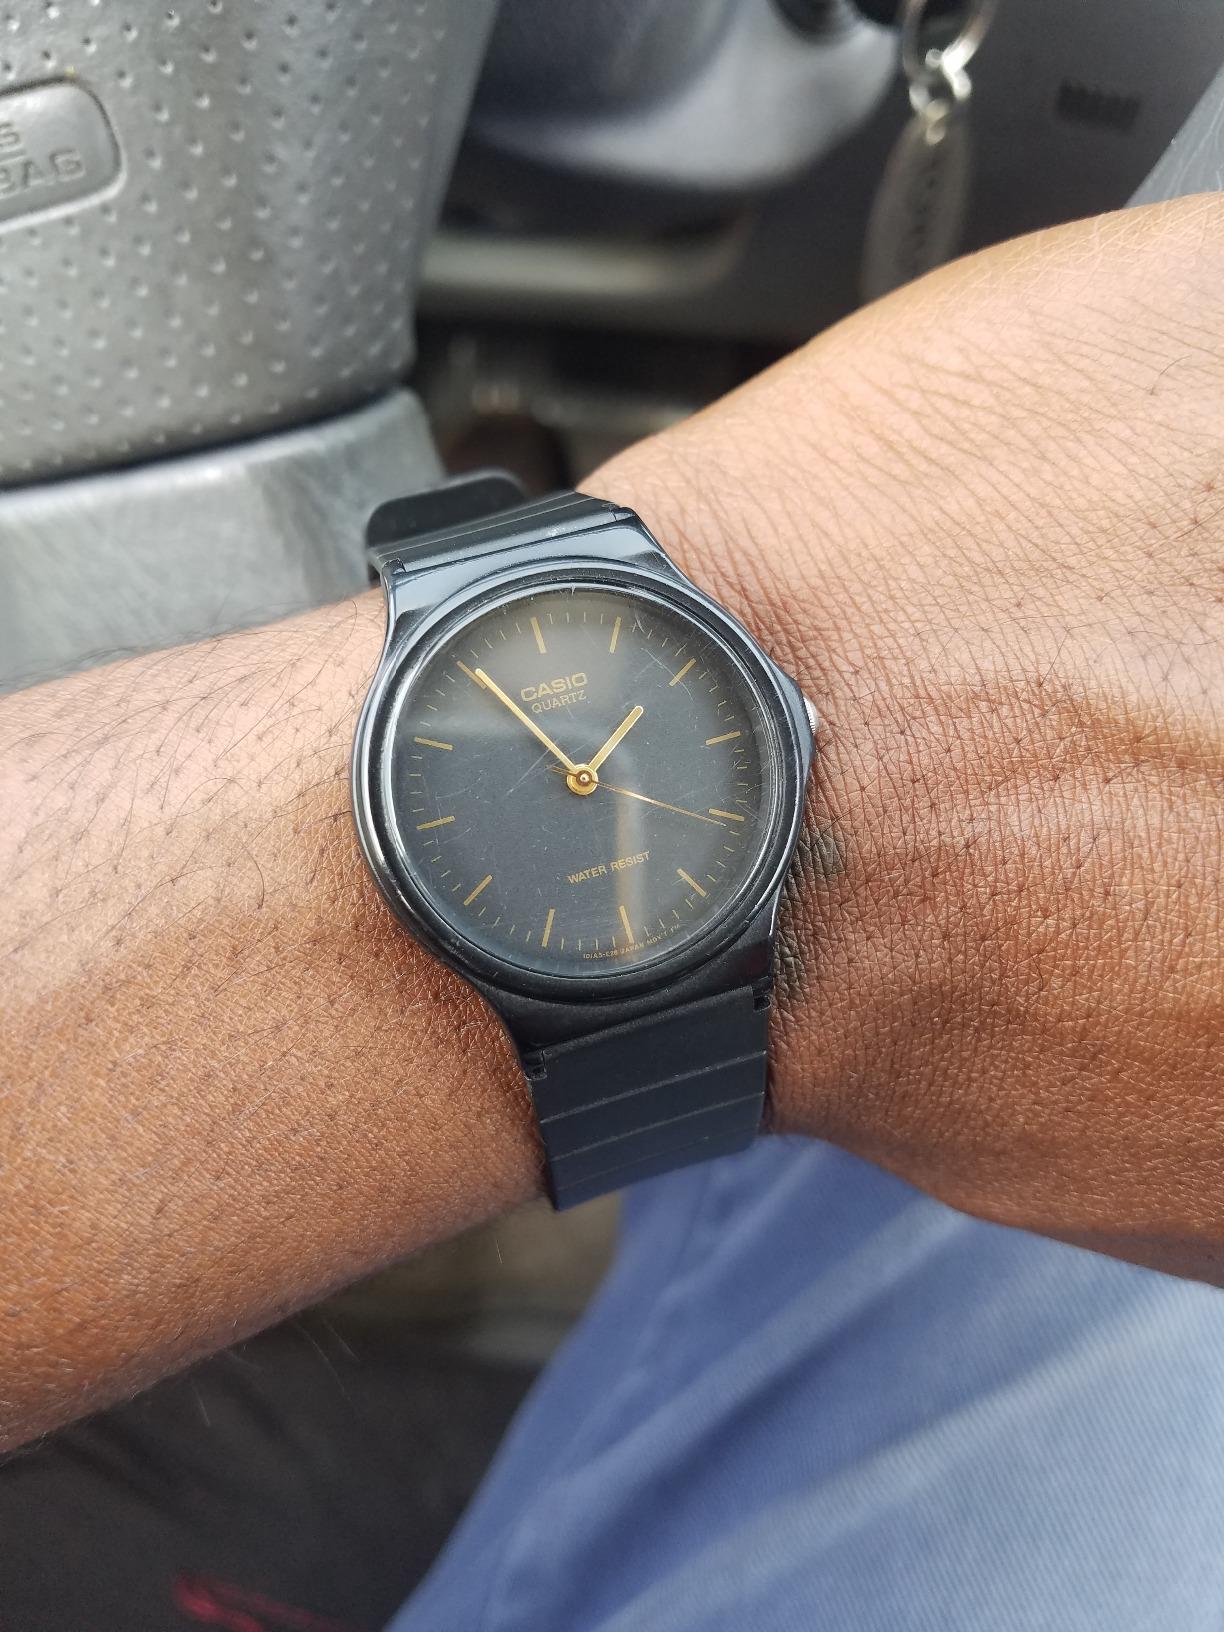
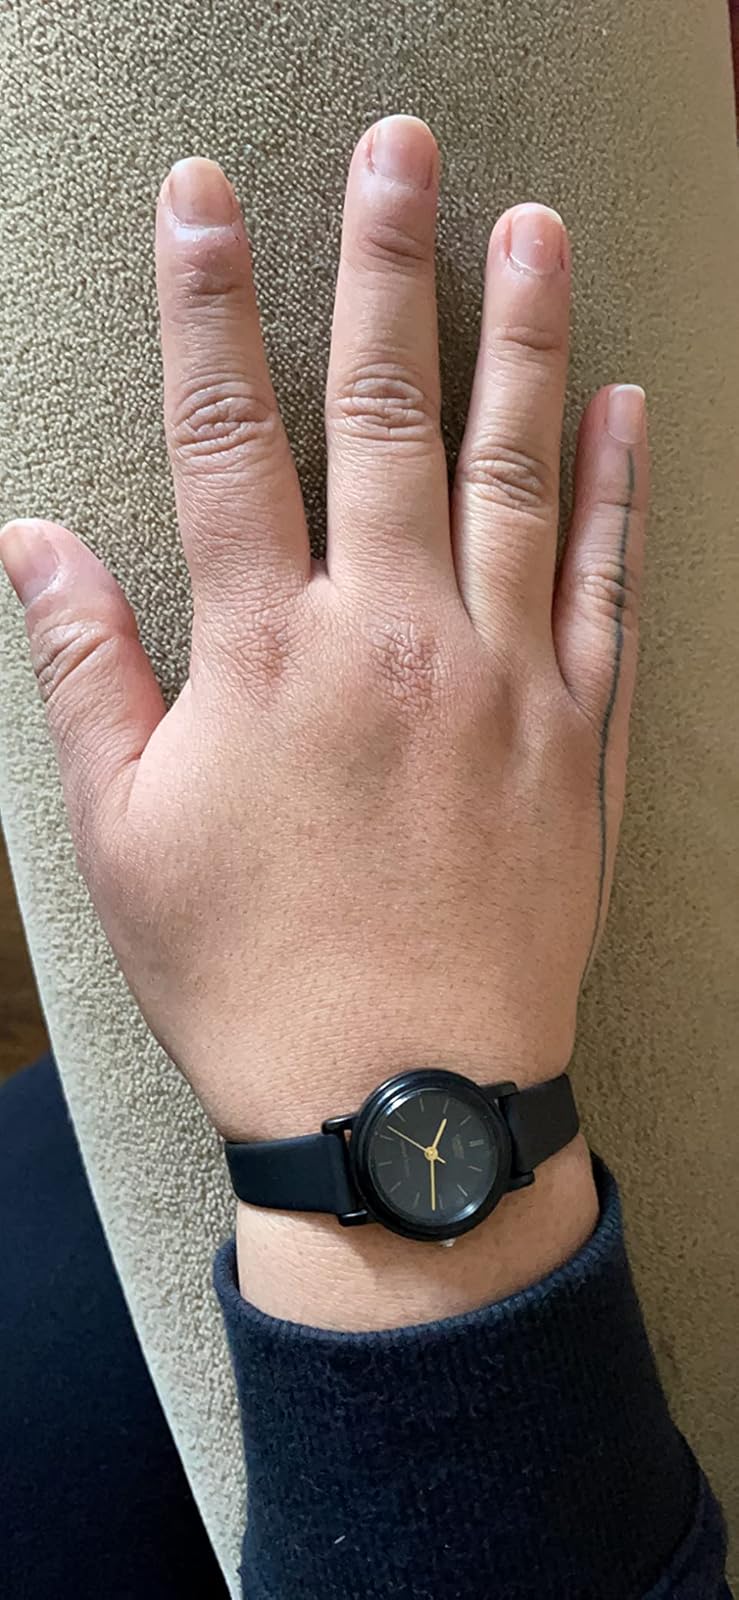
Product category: accessories_watch
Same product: no